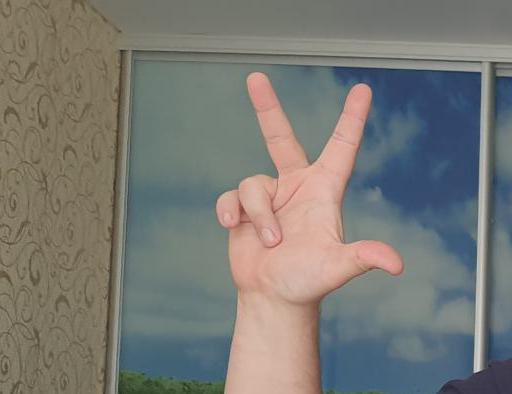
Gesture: three2